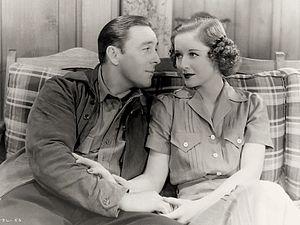
Park Avenue Logger est un film américain réalisé par David Howard et sorti en 1937.
David Howard est un réalisateur, producteur et scénariste américain, de son vrai nom David Paget Davis III, né le 6 octobre 1896 à Philadelphie, mort le 21 décembre 1941 à Los Angeles.